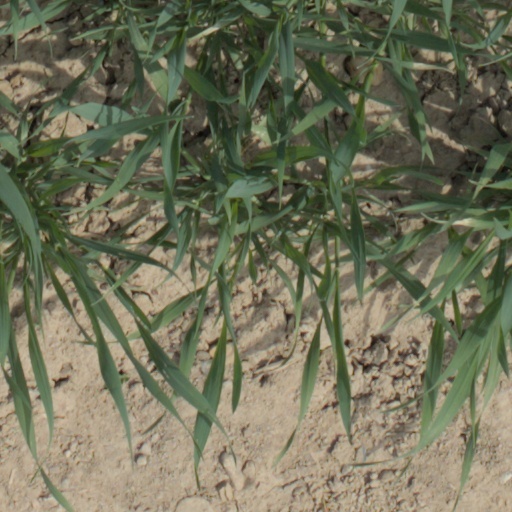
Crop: wheat